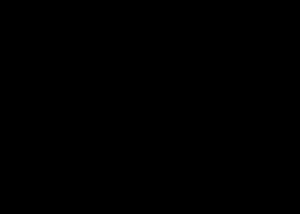
Elektronisk mikser
En elektronisk miksers symbol.
I elektronikken er en mikser, blandingstrin eller blander et elektronisk kredsløb, der bogstaveligt talt matematisk ganger 2 indgangssignaler.